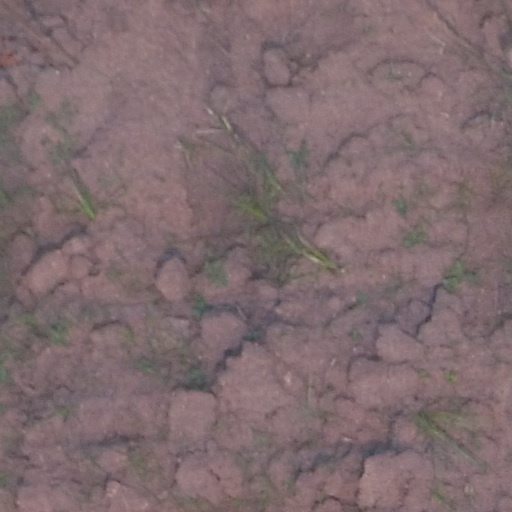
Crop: maize; corn